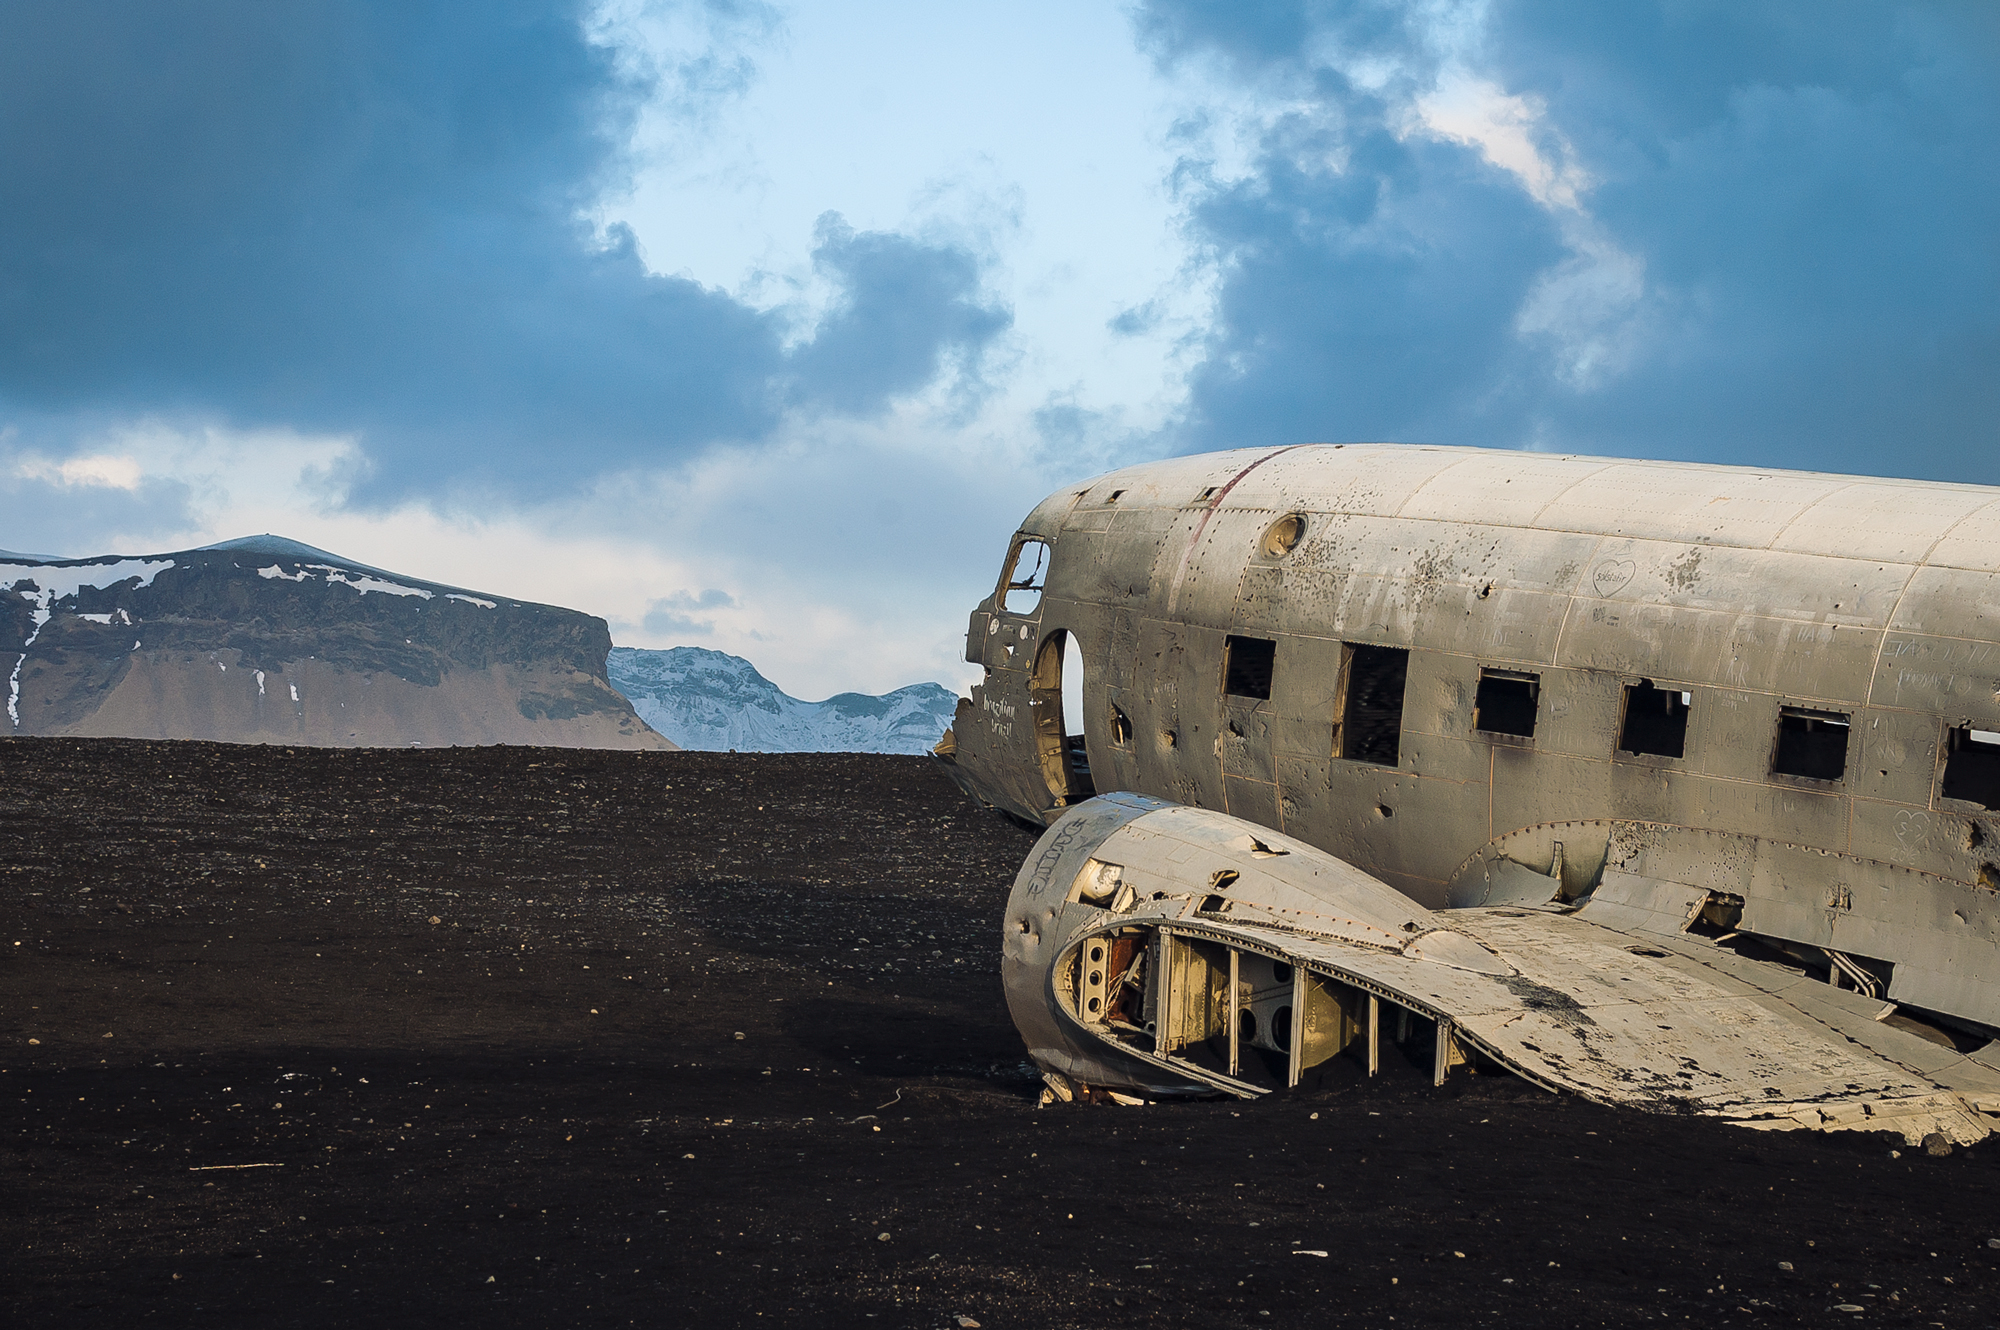
sea, sand, rock, mountain, sky, airplane, aircraft, transport, vehicle, abandoned, wreckage, clouds, atmosphere of earth